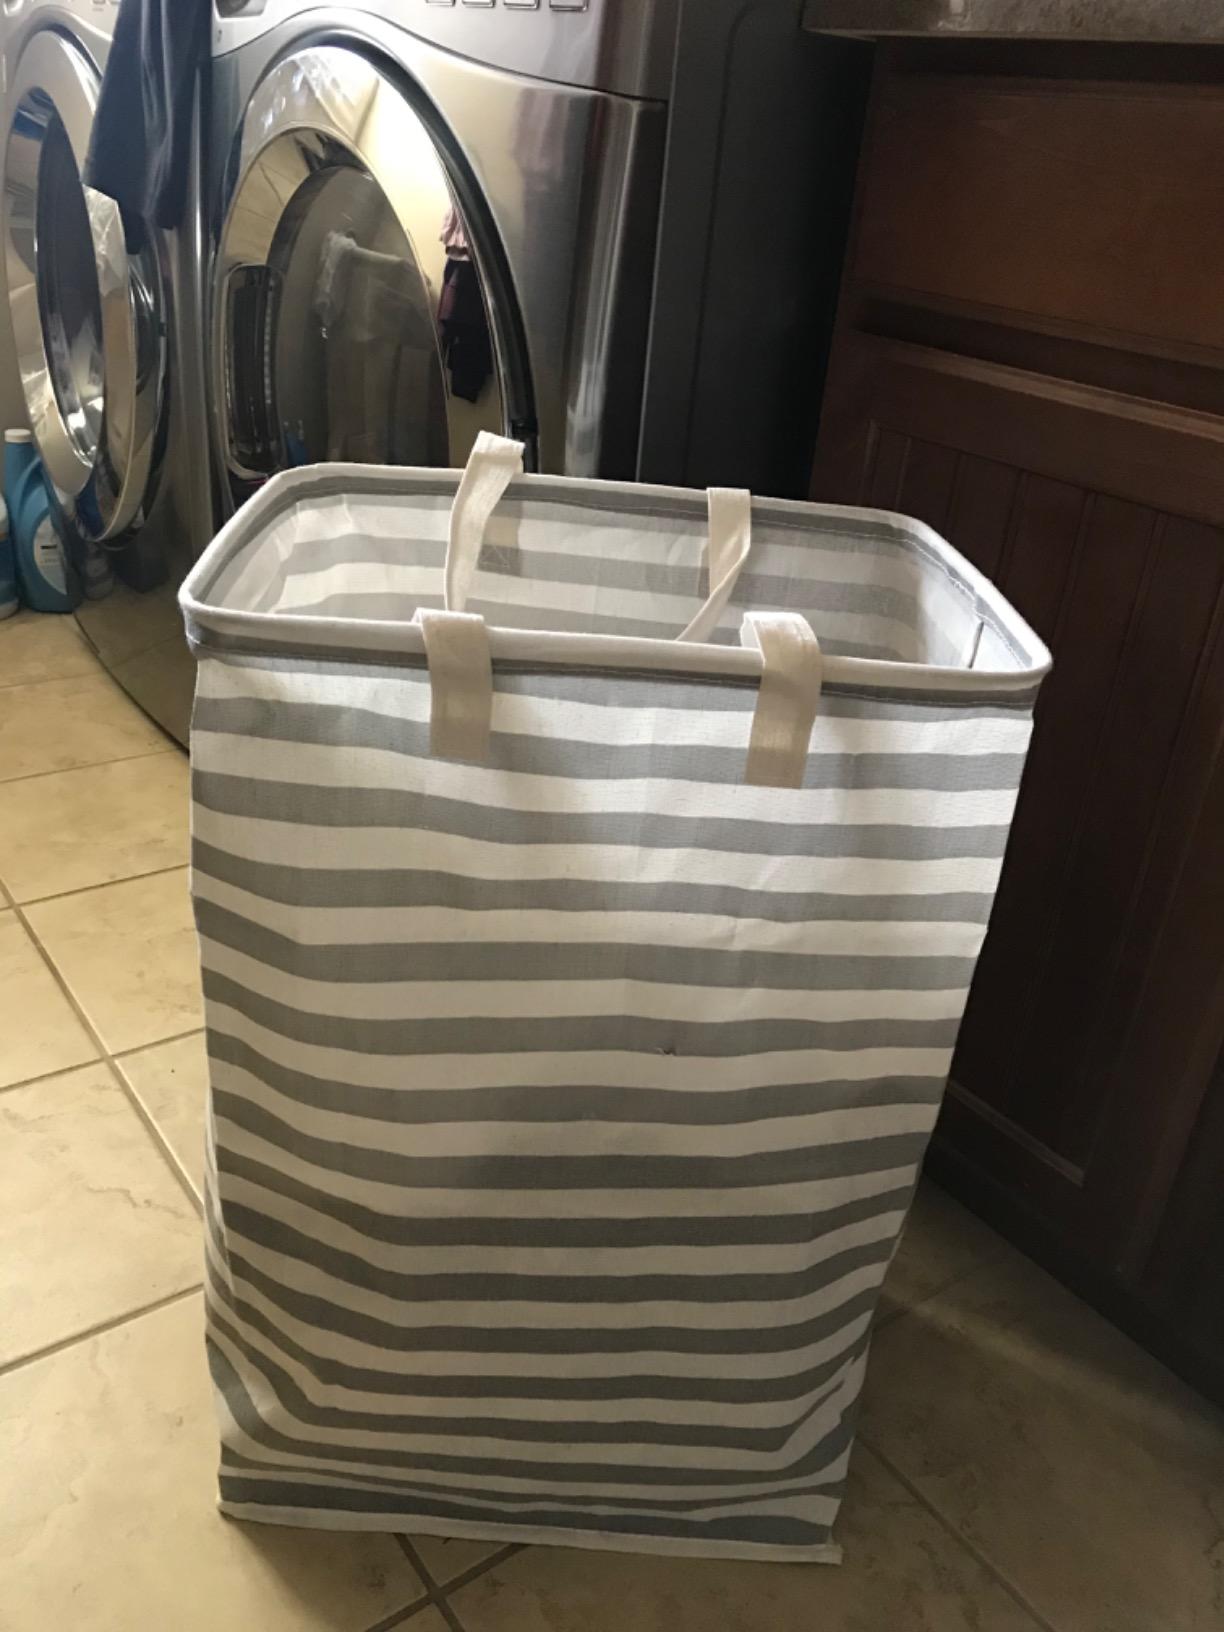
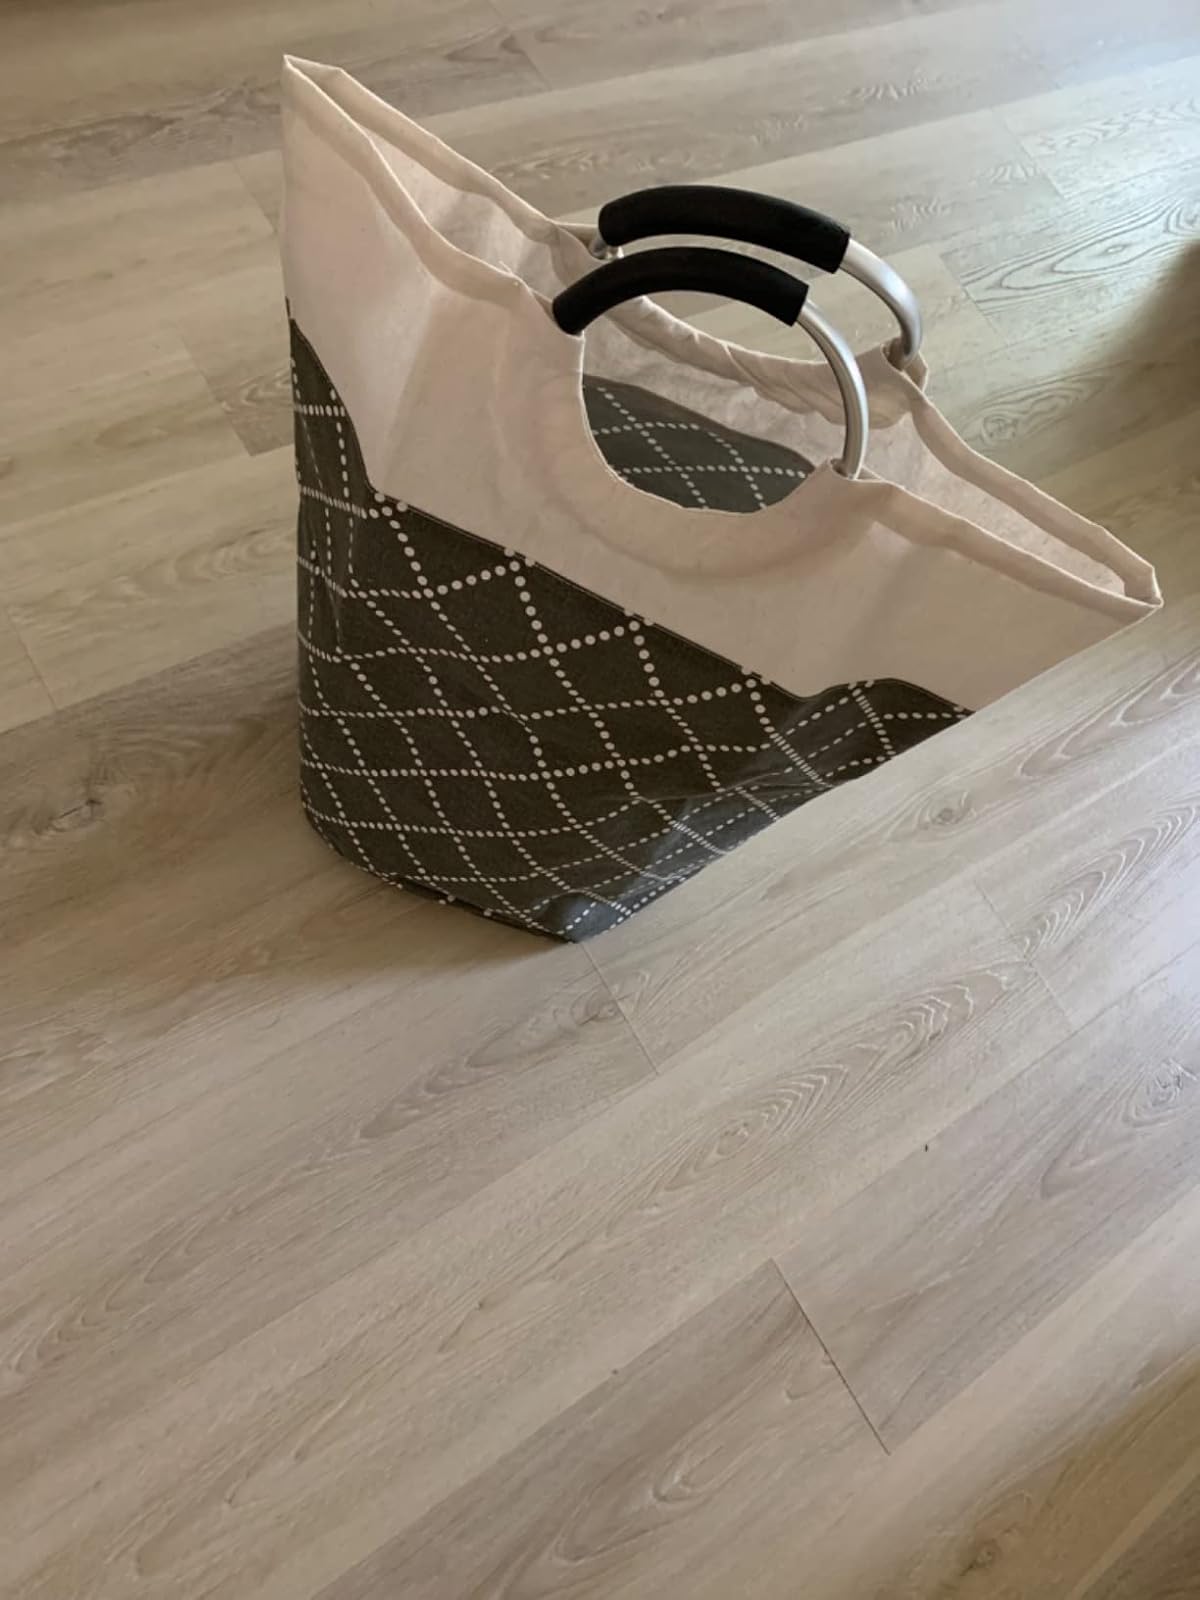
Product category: items_hamper
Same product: no